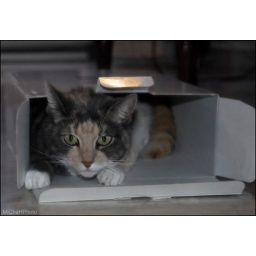
cat in the box